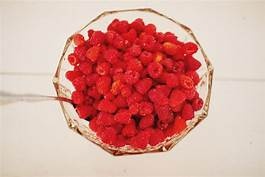
Label: raspberry